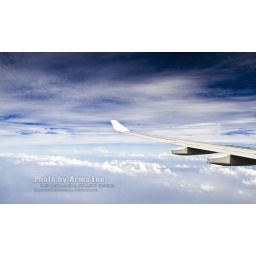
flying in the sky